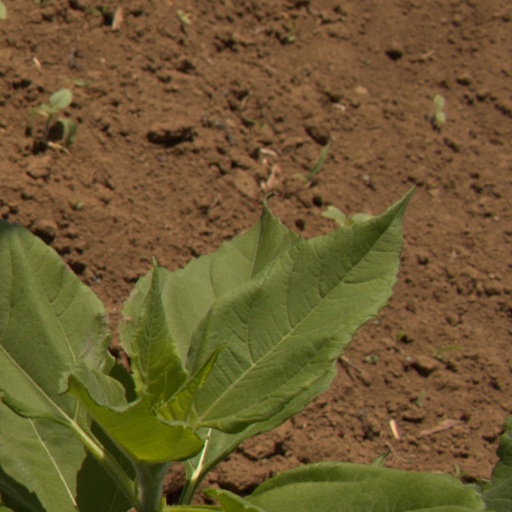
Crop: Jerusalem artichoke